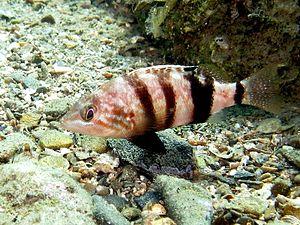
Les serrans forment un genre de poissons de la famille des Serranidae.